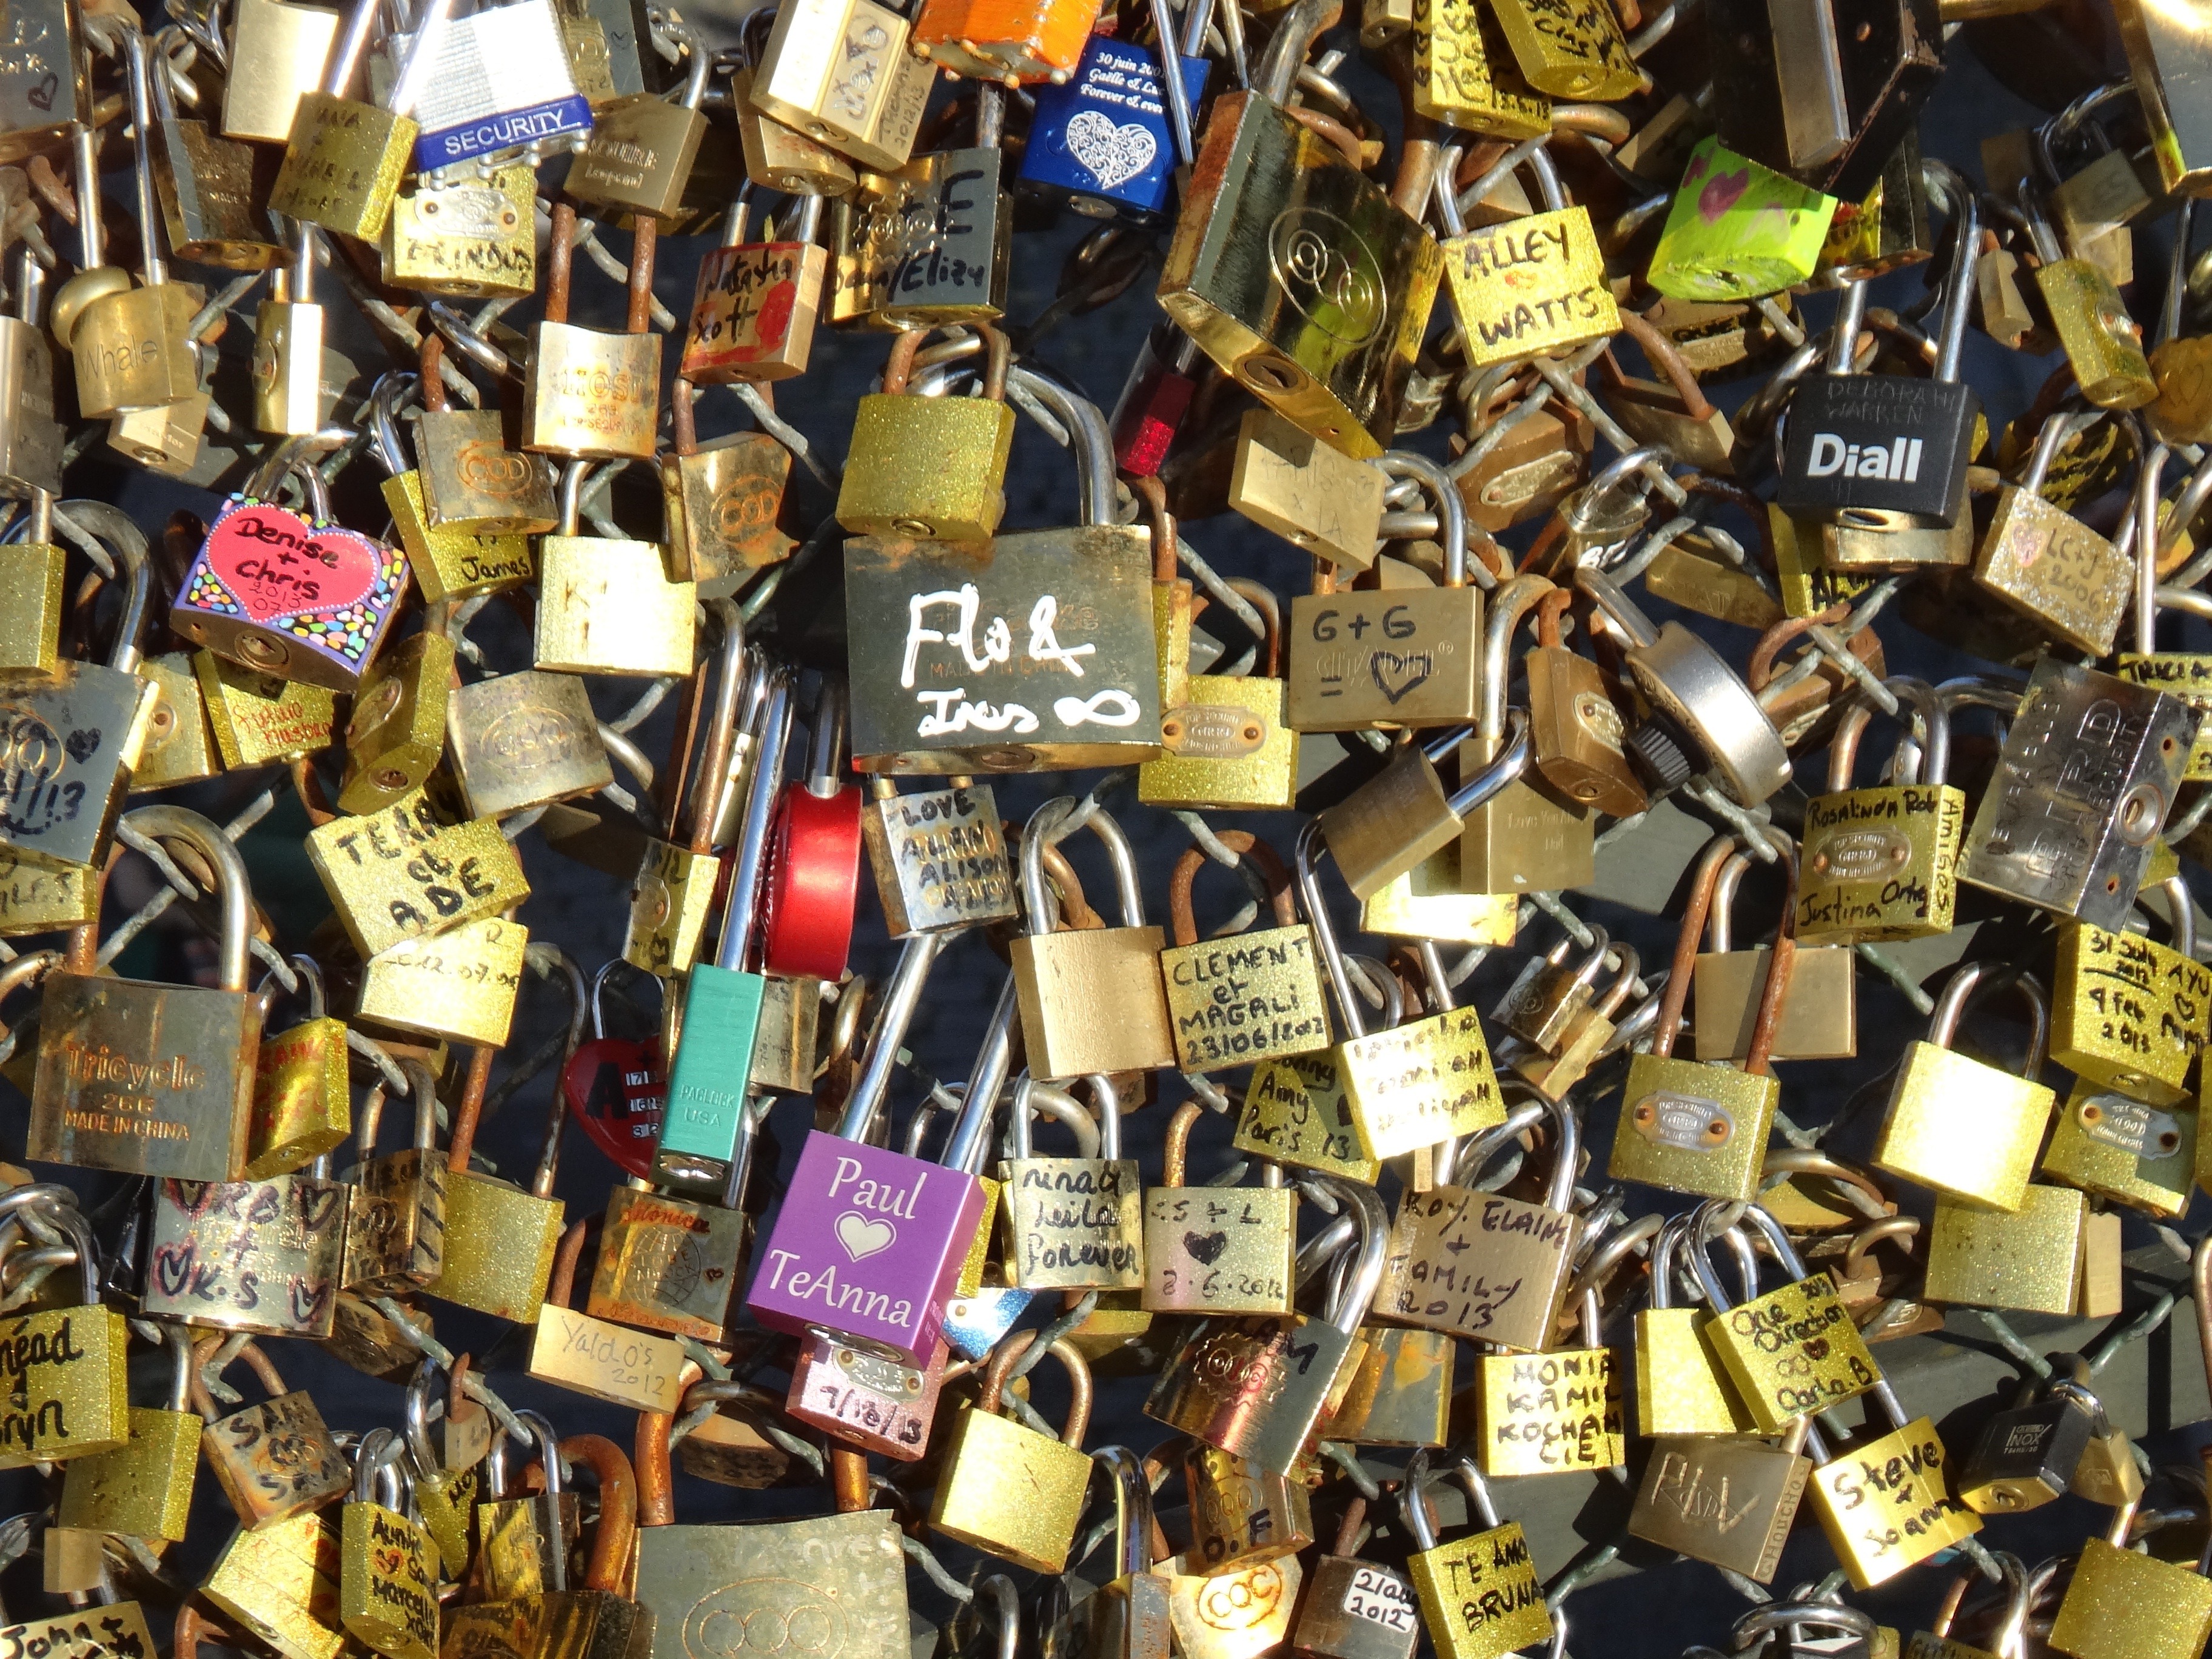
bridge, paris, love, heart, romance, romantic, memory, bazaar, friendship, friends, valentine, castles, scrap